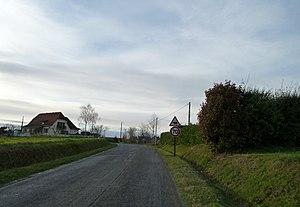
Lonçon
Lonçon est une commune française située dans le département des Pyrénées-Atlantiques, en région Nouvelle-Aquitaine.